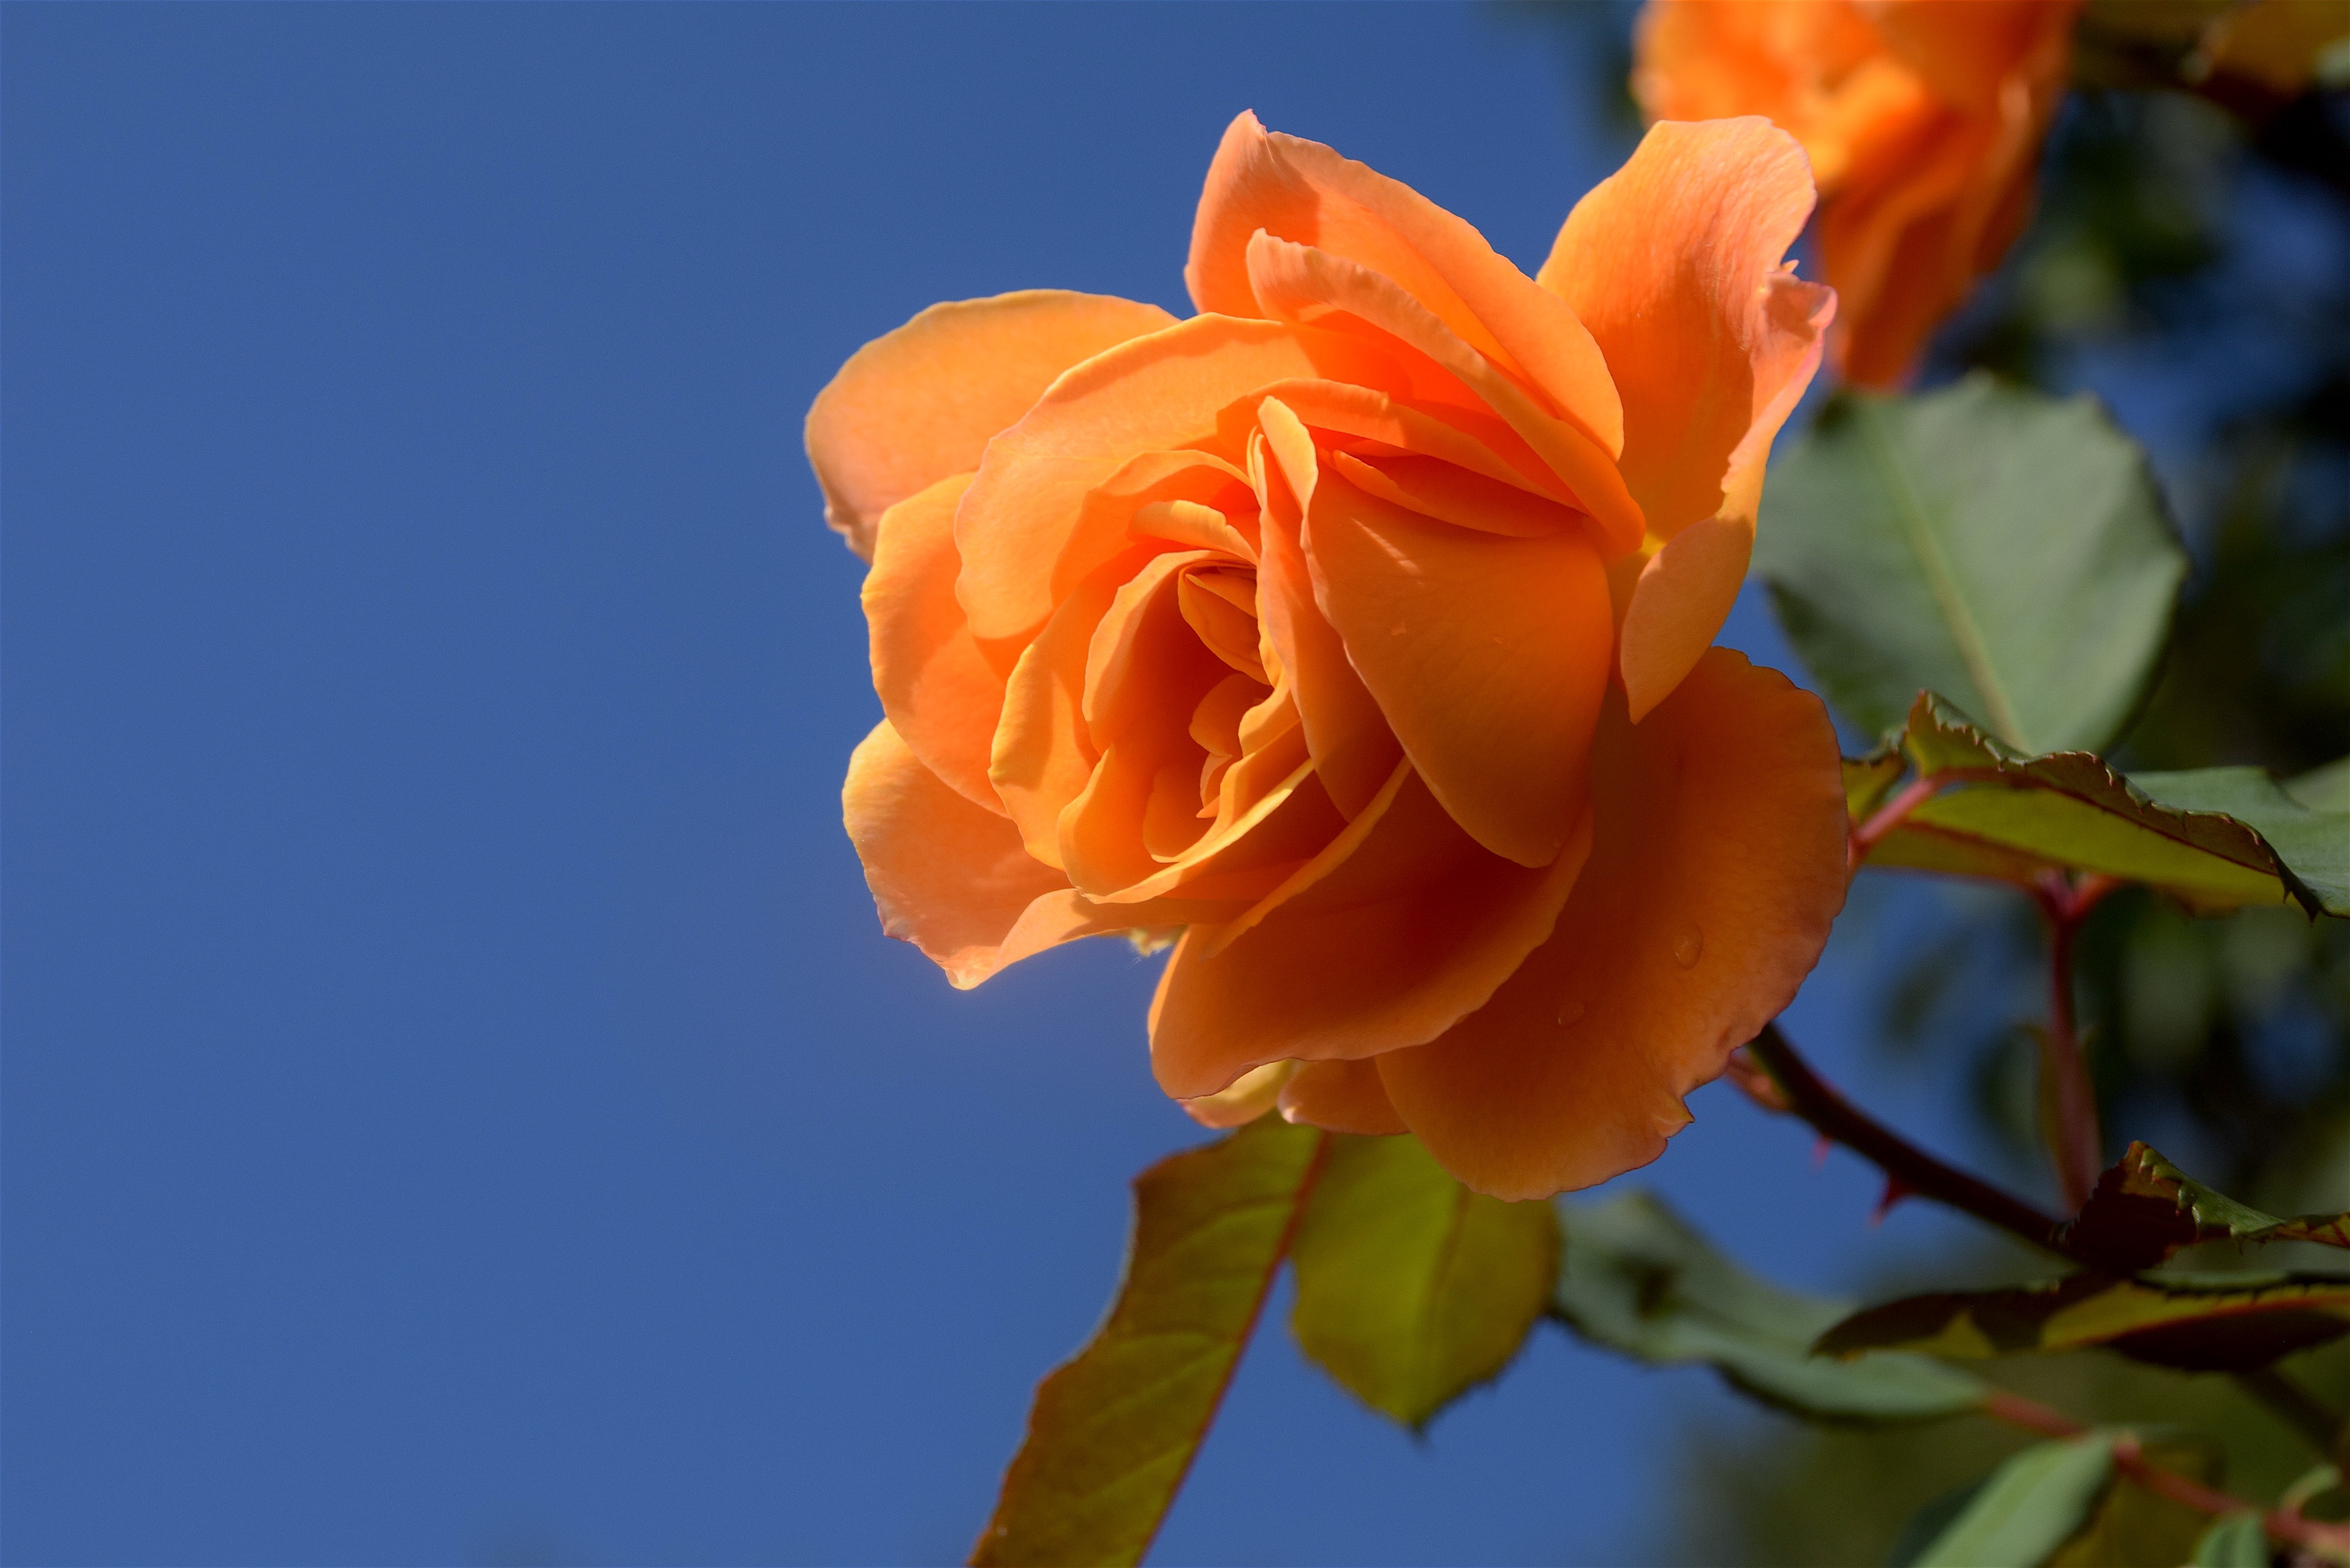
nature, blossom, plant, sky, leaf, flower, petal, bloom, floral, rose, orange, green, color, natural, fresh, botany, blue, colorful, yellow, garden, flora, summertime, macro photography, flowering plant, garden roses, rose family, plant stem, land plant